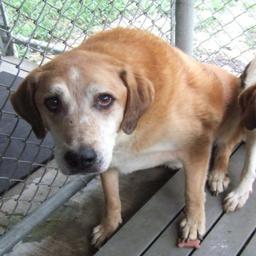
Animal: dogs